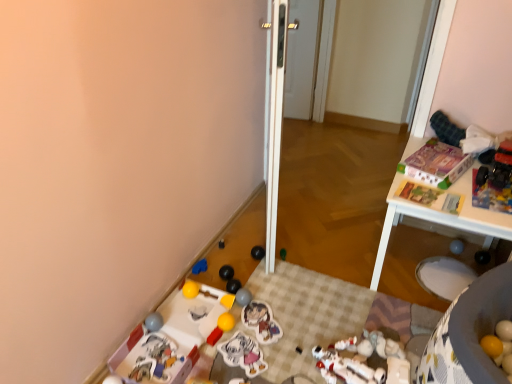
Question: From a real-world perspective, choose a point below white matte robot at lower center, the 15th toy viewed from the left, in the vacant region. Please provide its 2D coordinates.
Answer: [(0.642, 0.948)]